Wildlife refuge (Brazil)

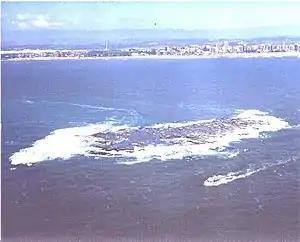
Ilha dos Lobos

A Wildlife refuge in Brazil is a type of strictly protected area of Brazil defined by law.